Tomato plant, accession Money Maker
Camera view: vertical (180 deg); turntable rotation: 180 degrees
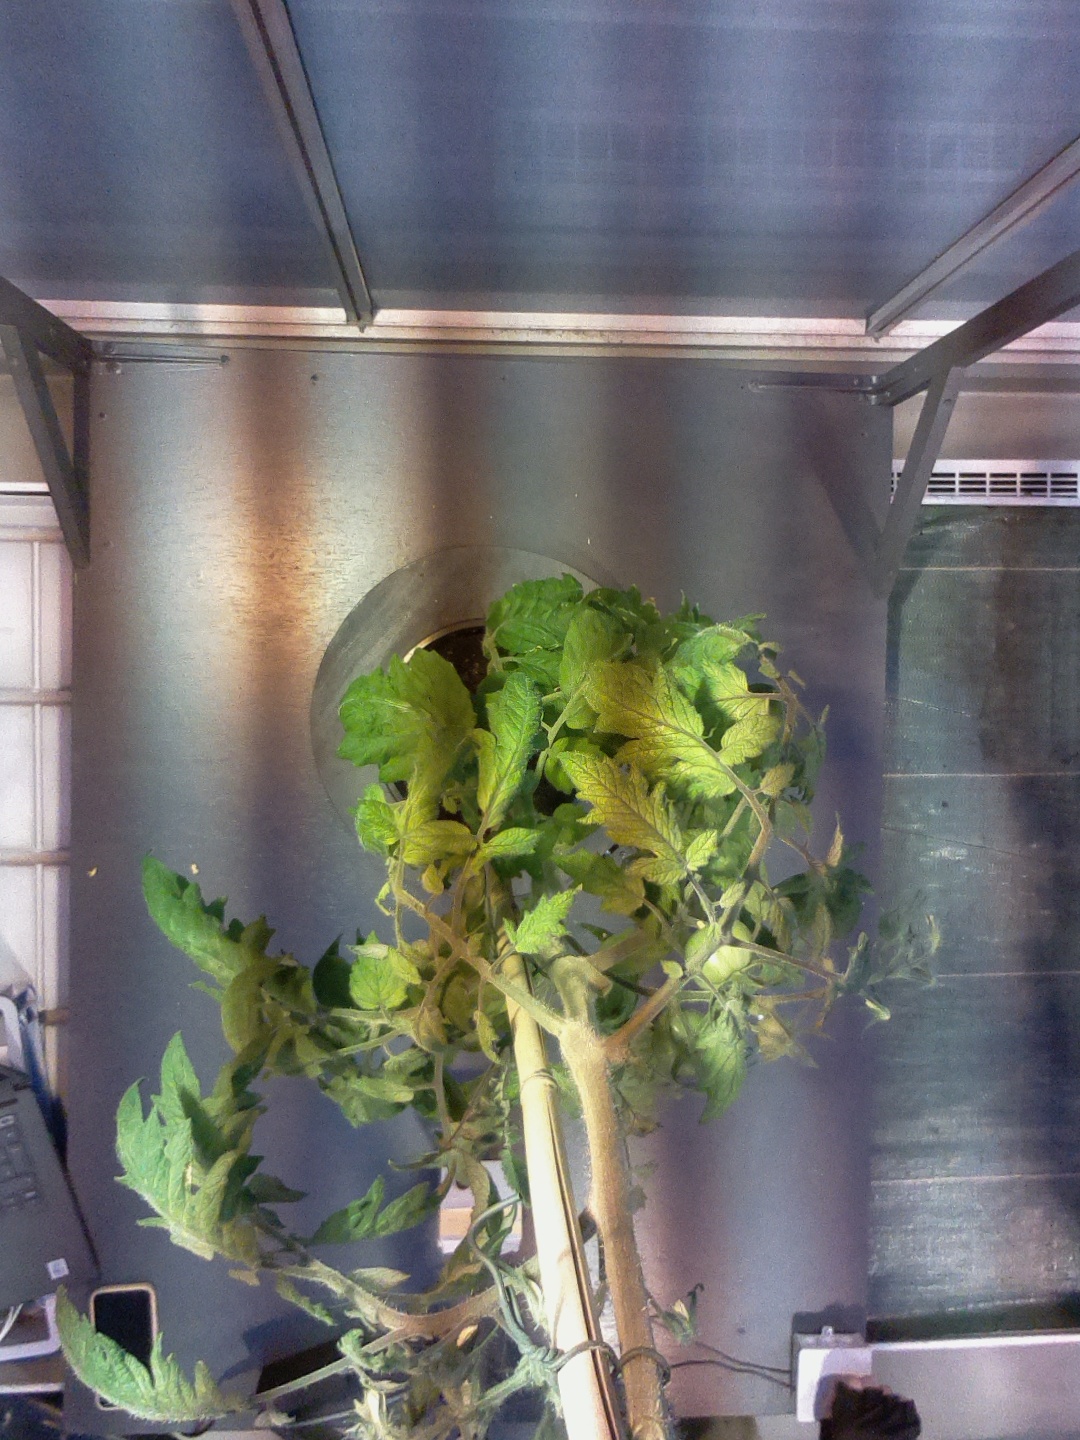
BBCH growth stage 74: 40%-50% of final fruit size